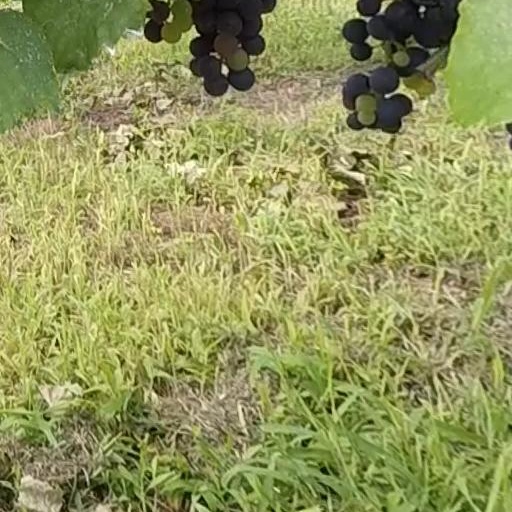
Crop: grape